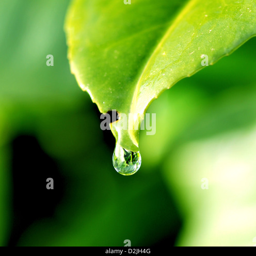
water dripping from a leaf